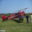
Label: airplane